KYW (AM)

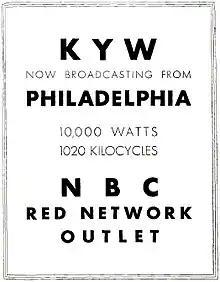
Station advertisement announcing its move to Philadelphia (1934)

In 1923, Westinghouse established a station, KFKX in Hastings, Nebraska, located near the center of the country. The station was designed to serve a dual purpose, of providing an agricultural service, and for testing the practicality of using shortwave transmitters to link together radio networks, with KFKX receiving much of its programming by shortwave from KDKA in Pittsburgh. In 1927 the project was abandoned, although it was announced that the KFKX programming was being consolidated with KYW. Westinghouse now controlled two stations in addition to KYW in the Chicago area: KFKX and WEBH. On September 1, 1928, the Federal Radio Commission (FRC) ordered that their operations should be consolidated. WEBH was deleted, and the other two stations were merged, with a dual call letter assignment of KYW-KFKX, although the latter call sign would be rarely if ever used after 1930.